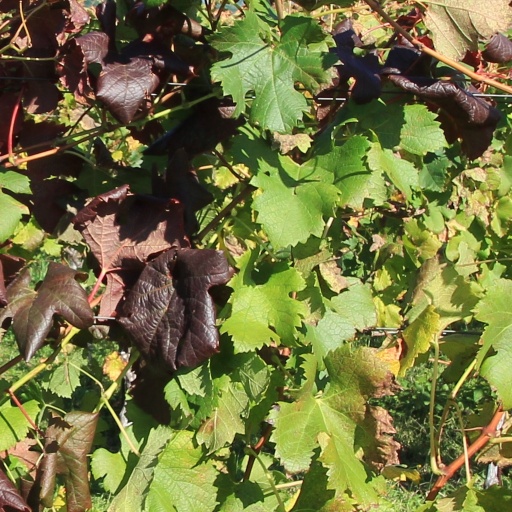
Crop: grape